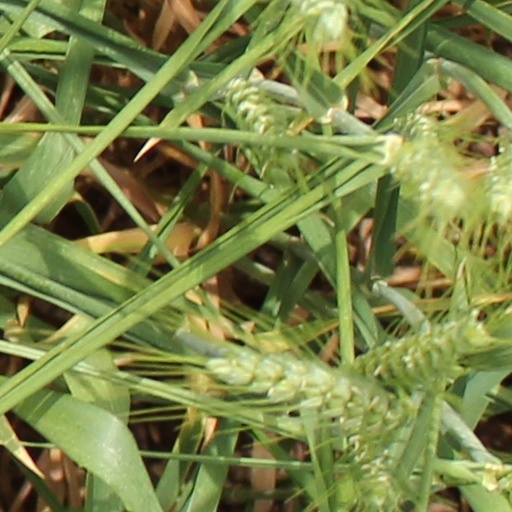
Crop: wheat